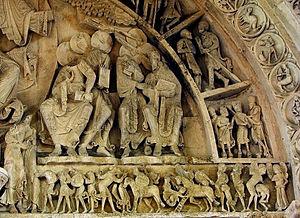
Le tympan central du narthex (sculpté vers 1125-1130),détail: au centre, le Christ en gloire transmet l'Esprit Saint aux apôtres
La basilique Sainte-Marie-Madeleine de Vézelay est une ex abbatiale française du XIIᵉ siècle située à Vézelay, dans le département de l'Yonne en Bourgogne-Franche-Comté. Haut lieu de la chrétienté au Moyen Âge, Vézelay est un lieu de pèlerinage important sur le chemin de Saint-Jacques-de-Compostelle.